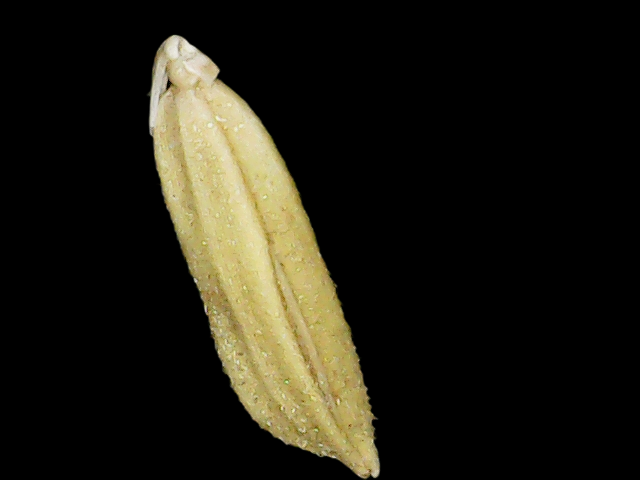
Rice variety: Binadhan20